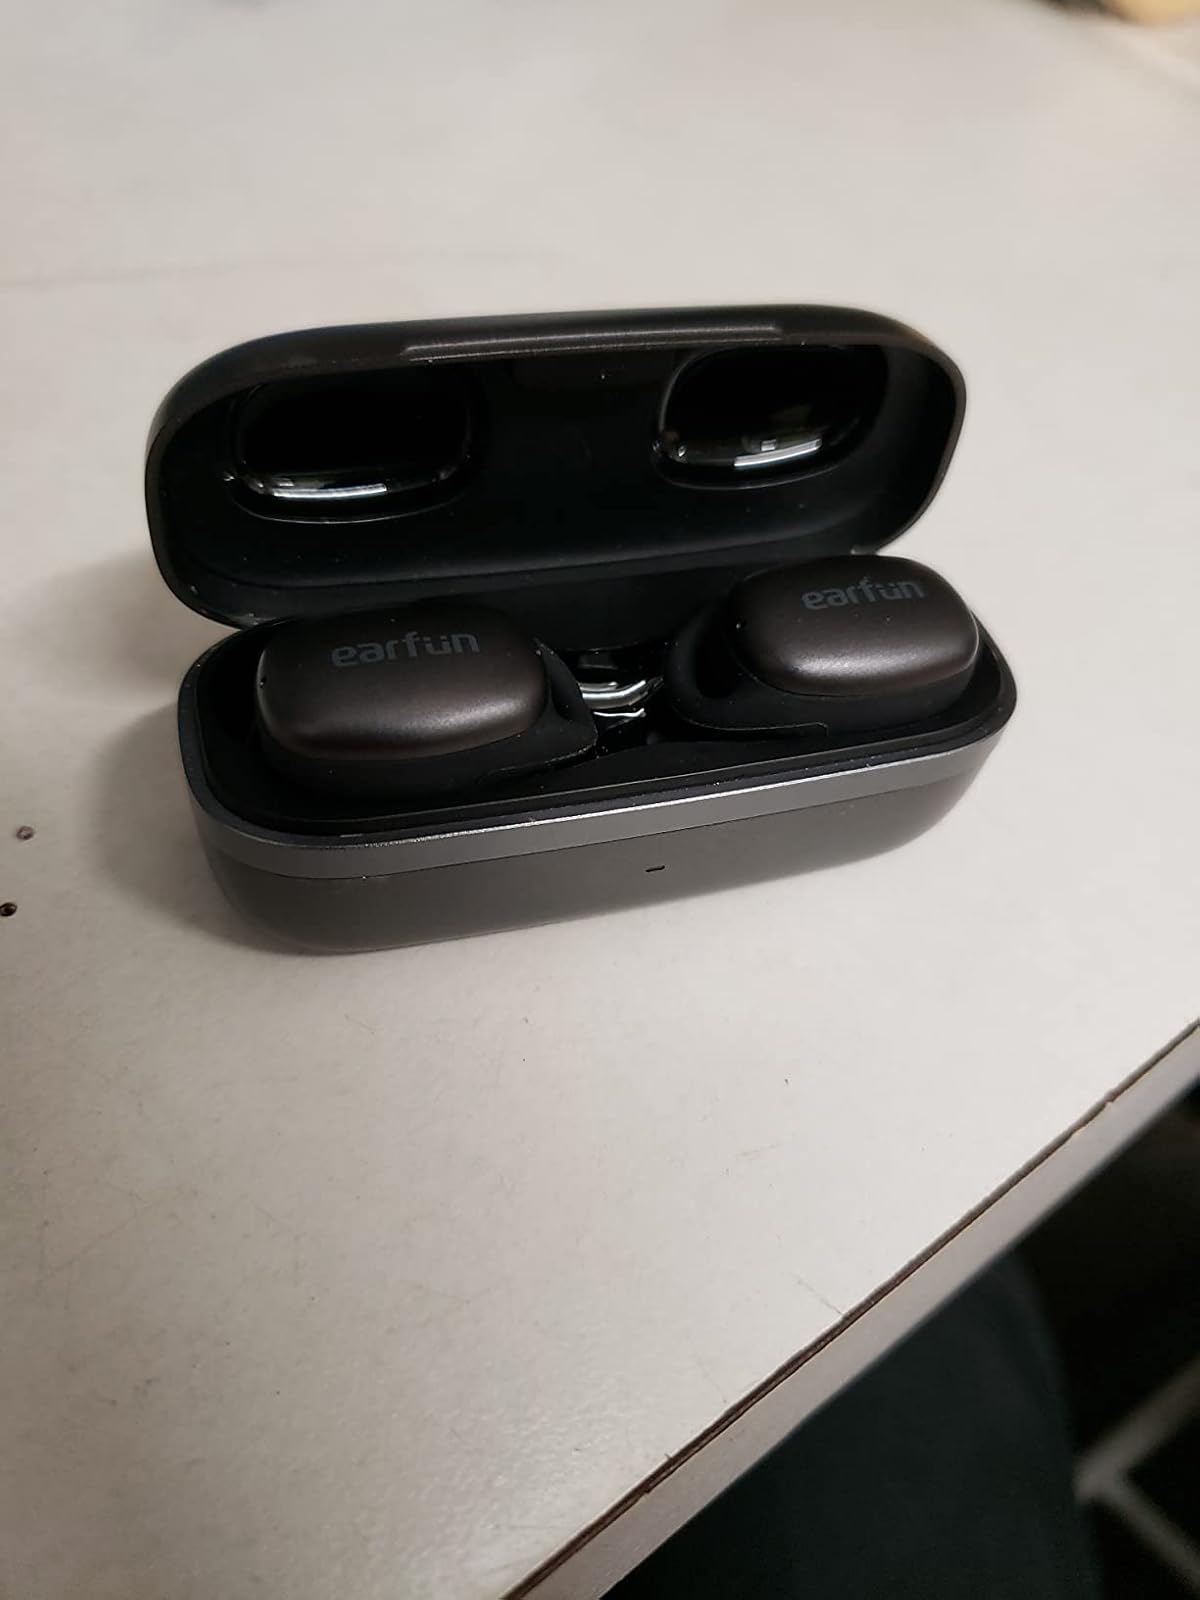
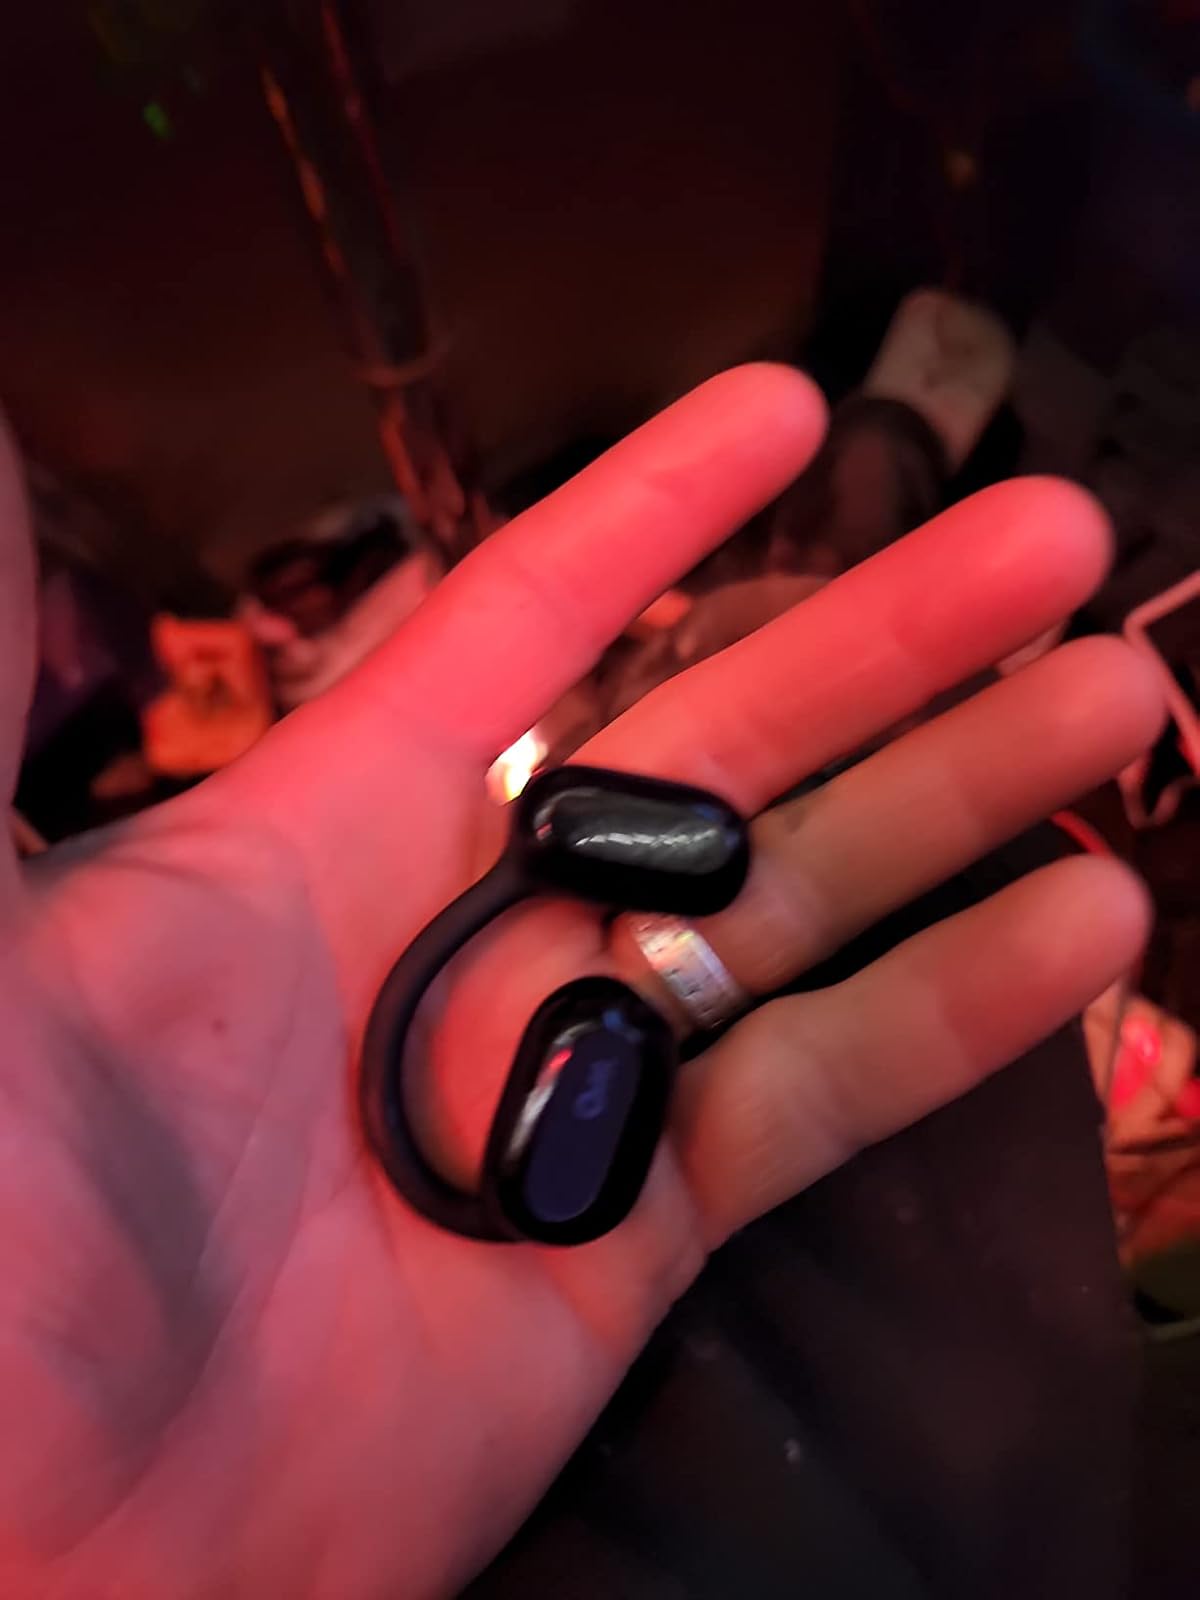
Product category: earbuds
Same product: no